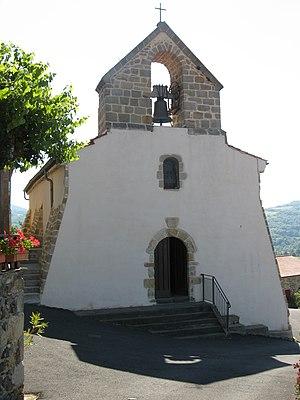
Buron, église
Yronde-et-Buron est une commune française située dans le département du Puy-de-Dôme, en région Auvergne-Rhône-Alpes. Elle fait partie de l'aire urbaine de Clermont-Ferrand.